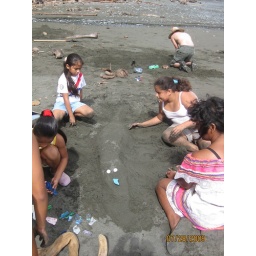
Kid work on building a sand creature that can be found in the Punta Banco, Costa Rica area